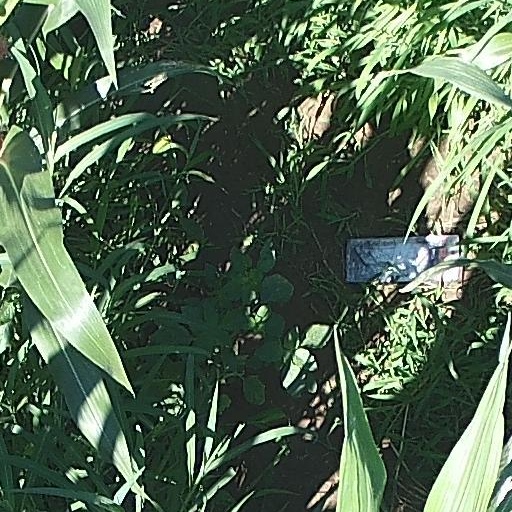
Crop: maize; corn